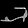
Label: Sandal